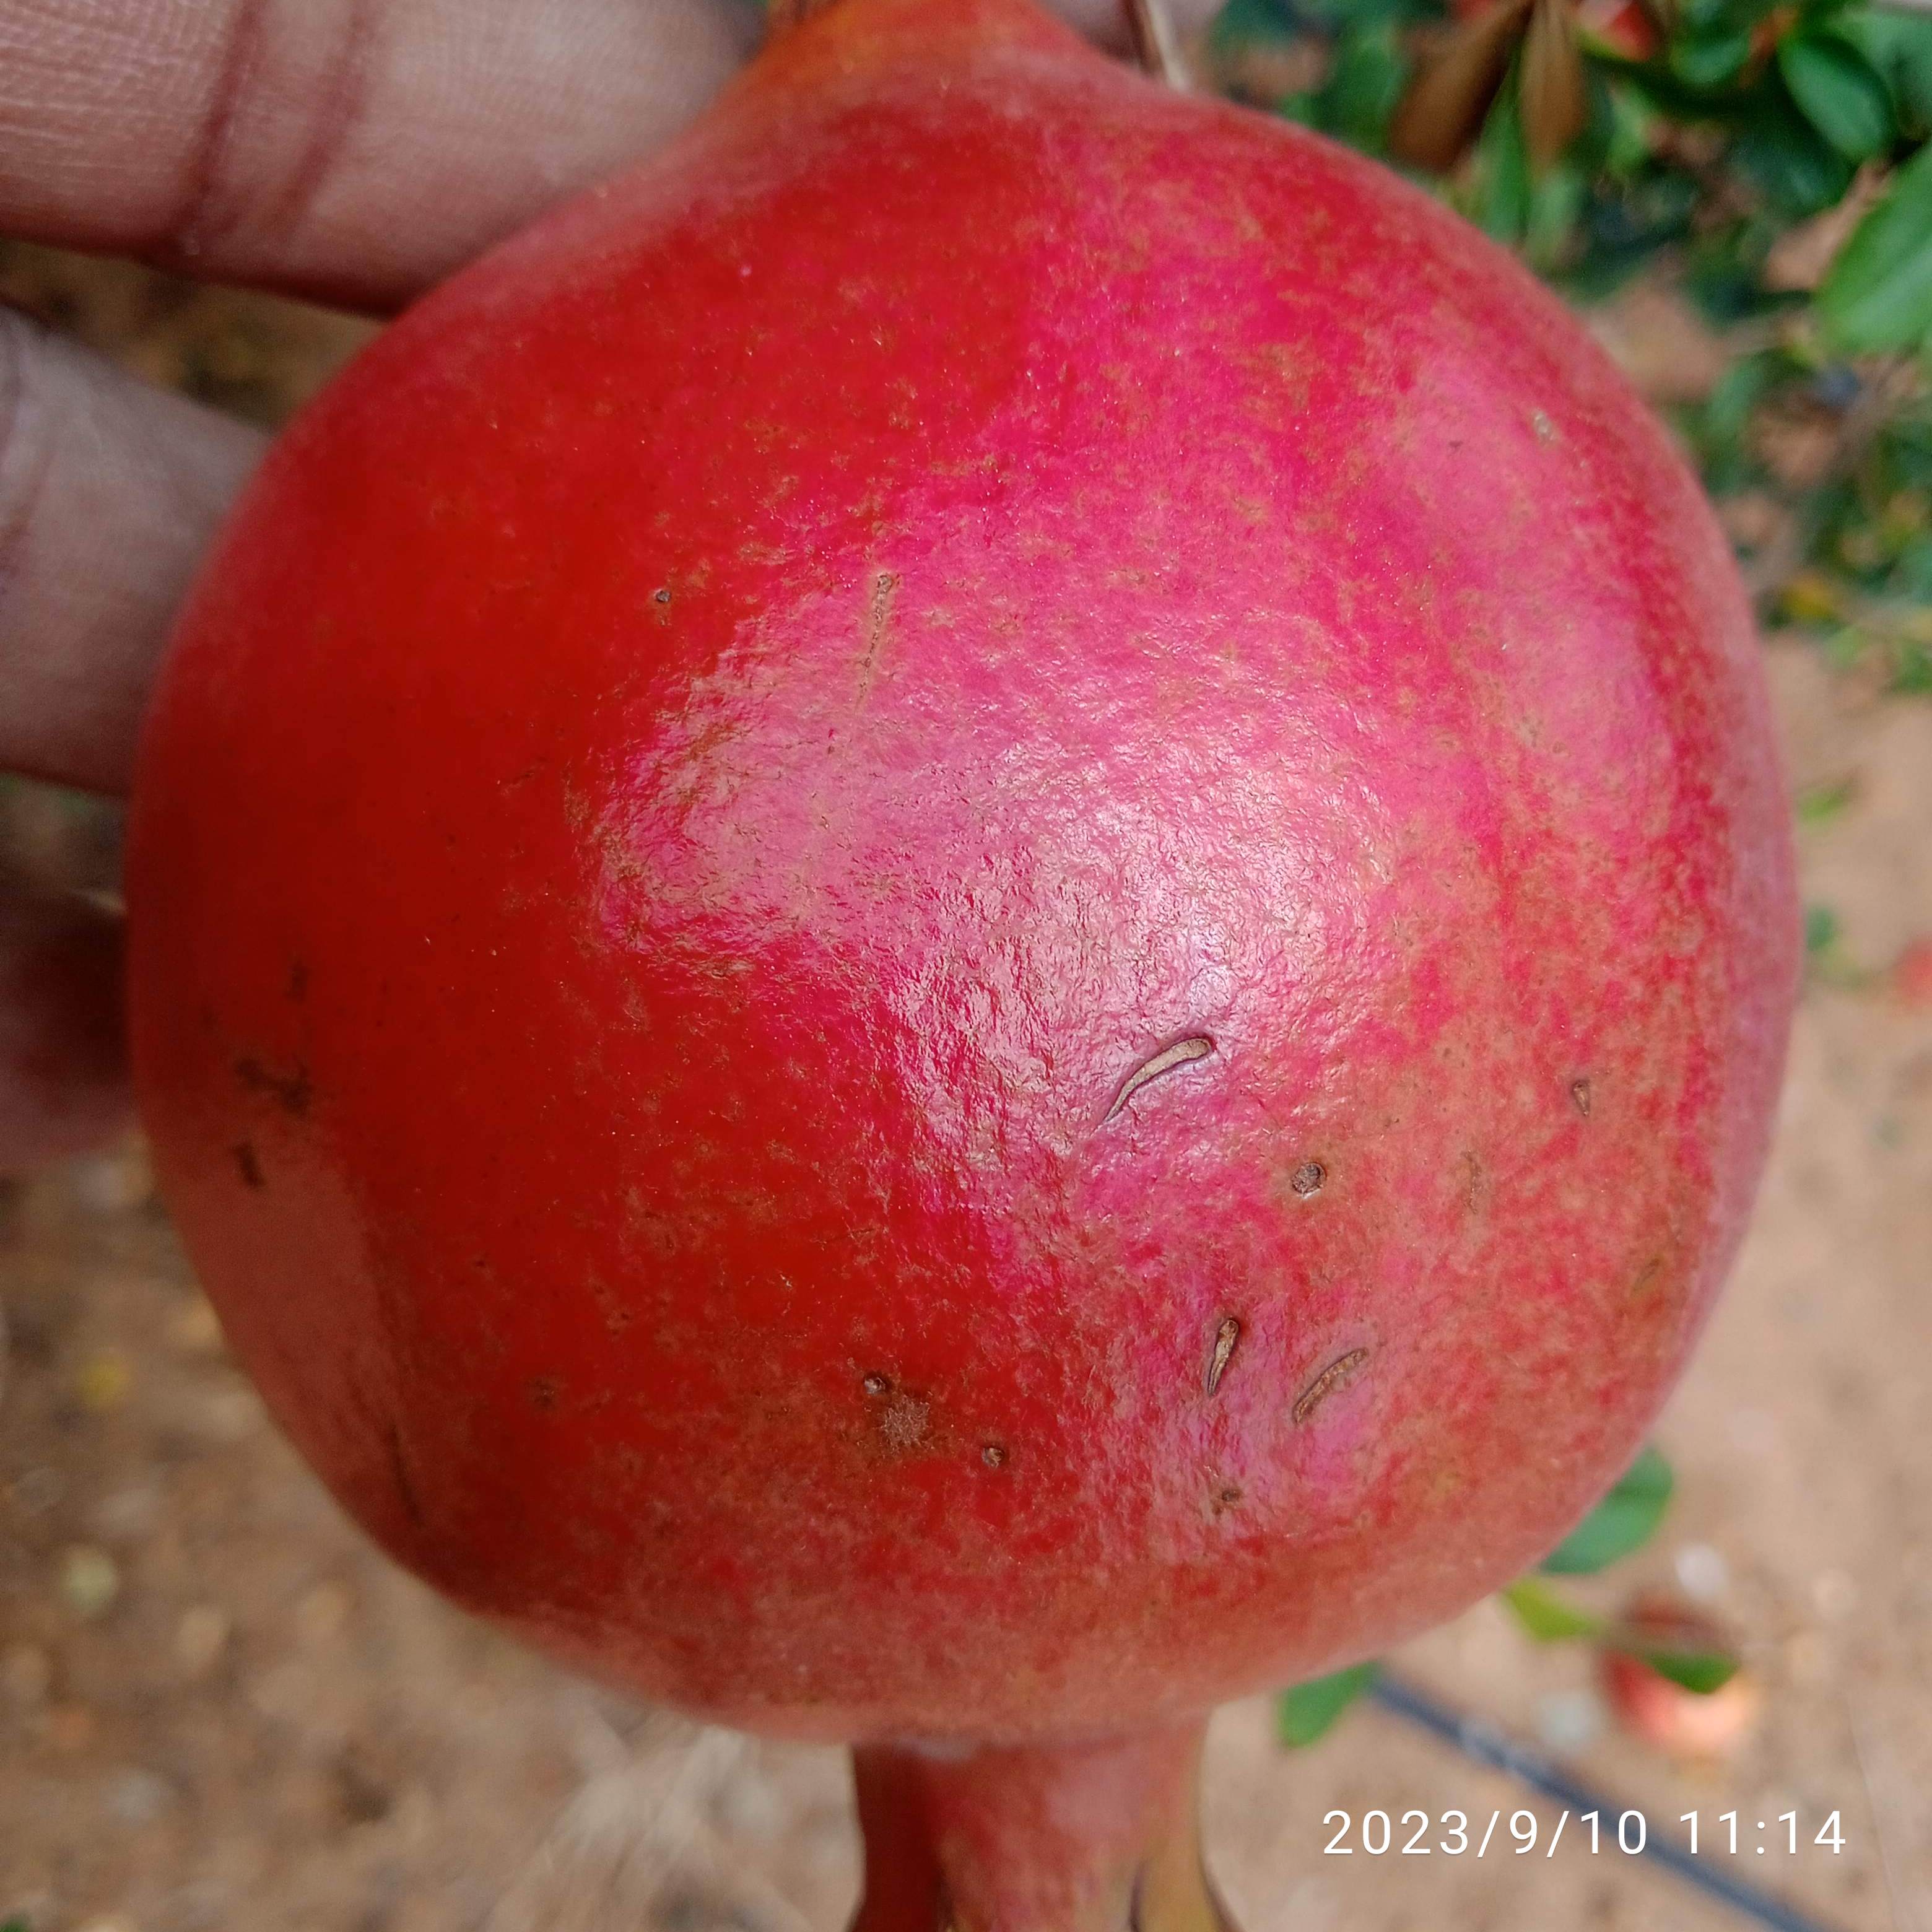
Label: Healthy